Rügen

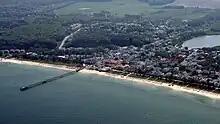
Binz

In the north-east of the island of Rügen is formed by the peninsula of Jasmund, which is joined to the heart of the island, "Muttland", by the bar of Schmale Heide between Binz-Prora and Sassnitz-Mukran and by a rail and road embankment at Lietzow. The Schmale Heide separates the outer bay of Prorer Wiek from the lagoon of the Kleiner Jasmunder Bodden. On the peninsula of Jasmund are the Piekberg, the highest point on Rügen, and the Königsstuhl, a chalk cliff in Stubbenkammer, which forms the most striking landmark on the island. Another bar, the Schaabe, links Jasmund to the peninsula of Wittow in the north of Rügen. The Schaabe, in turn, separates the outer bay of Tromper Wiek from the lagoon of the Großer Jasmunder Bodden. The peninsula of Wittow and the long, narrow peninsula of Bug to the west are separated from the main body of Rügen by the Rassower Strom, the Breetzer Bodden and the "Breeger Bodden". The Wittow peninsula is adjoined in the north by Cape Arkona. Just under a kilometre to the northwest, located at 54°41' N, is the northernmost point of Mecklenburg-Western Pomerania. Below this cliff on the shoreline is the Siebenschneidersteinthe fourth largest glacial erratic boulder on Rügen.